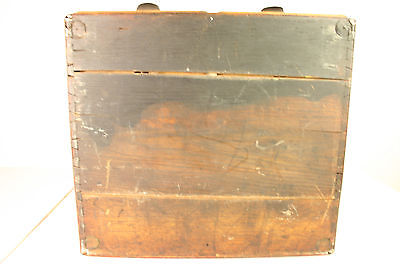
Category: cabinet